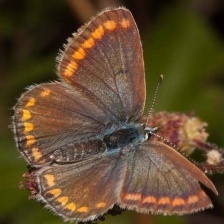
Species: BROWN ARGUS
Butterfly family (ImageNet category): lycaenid_butterfly